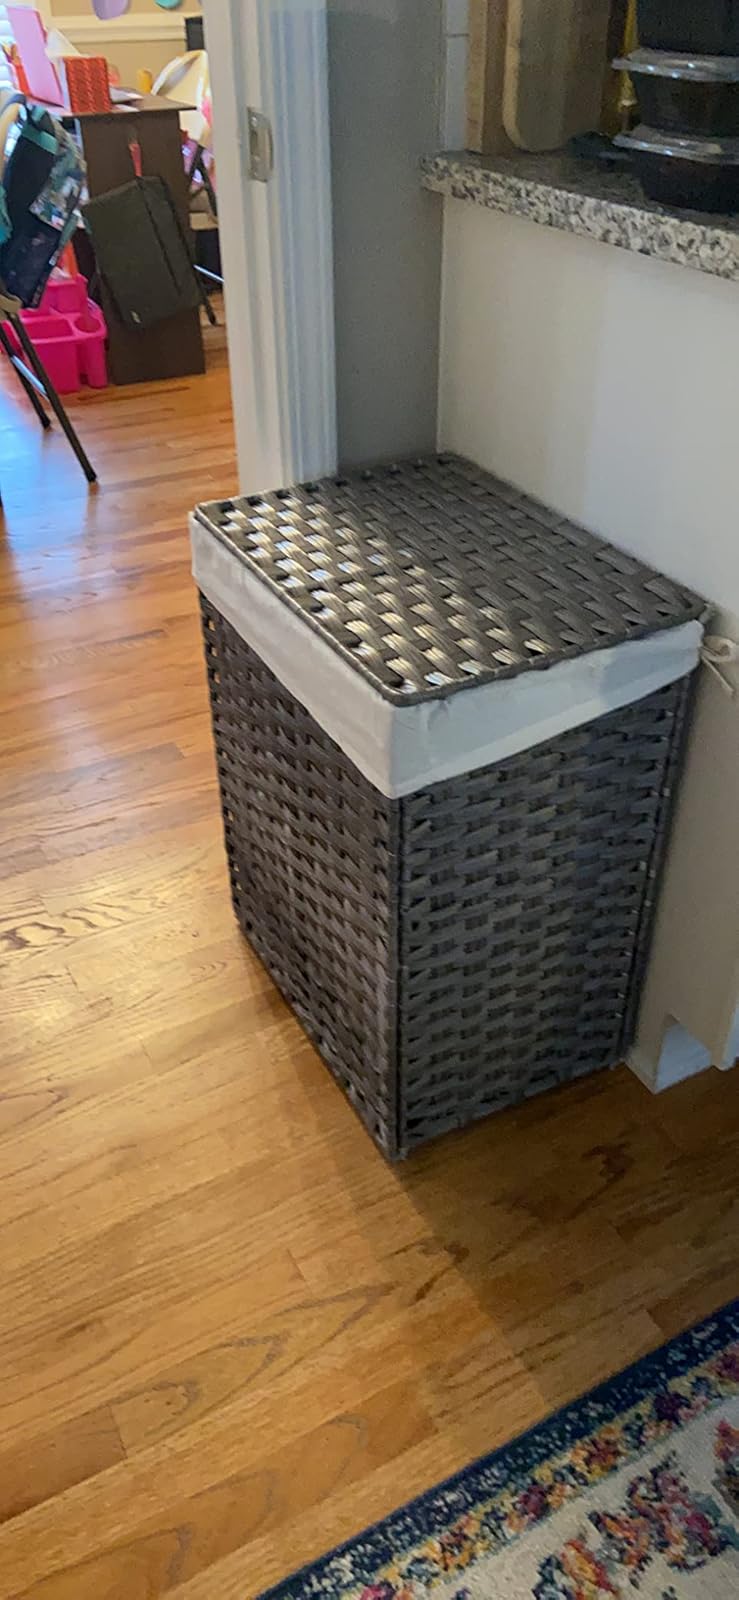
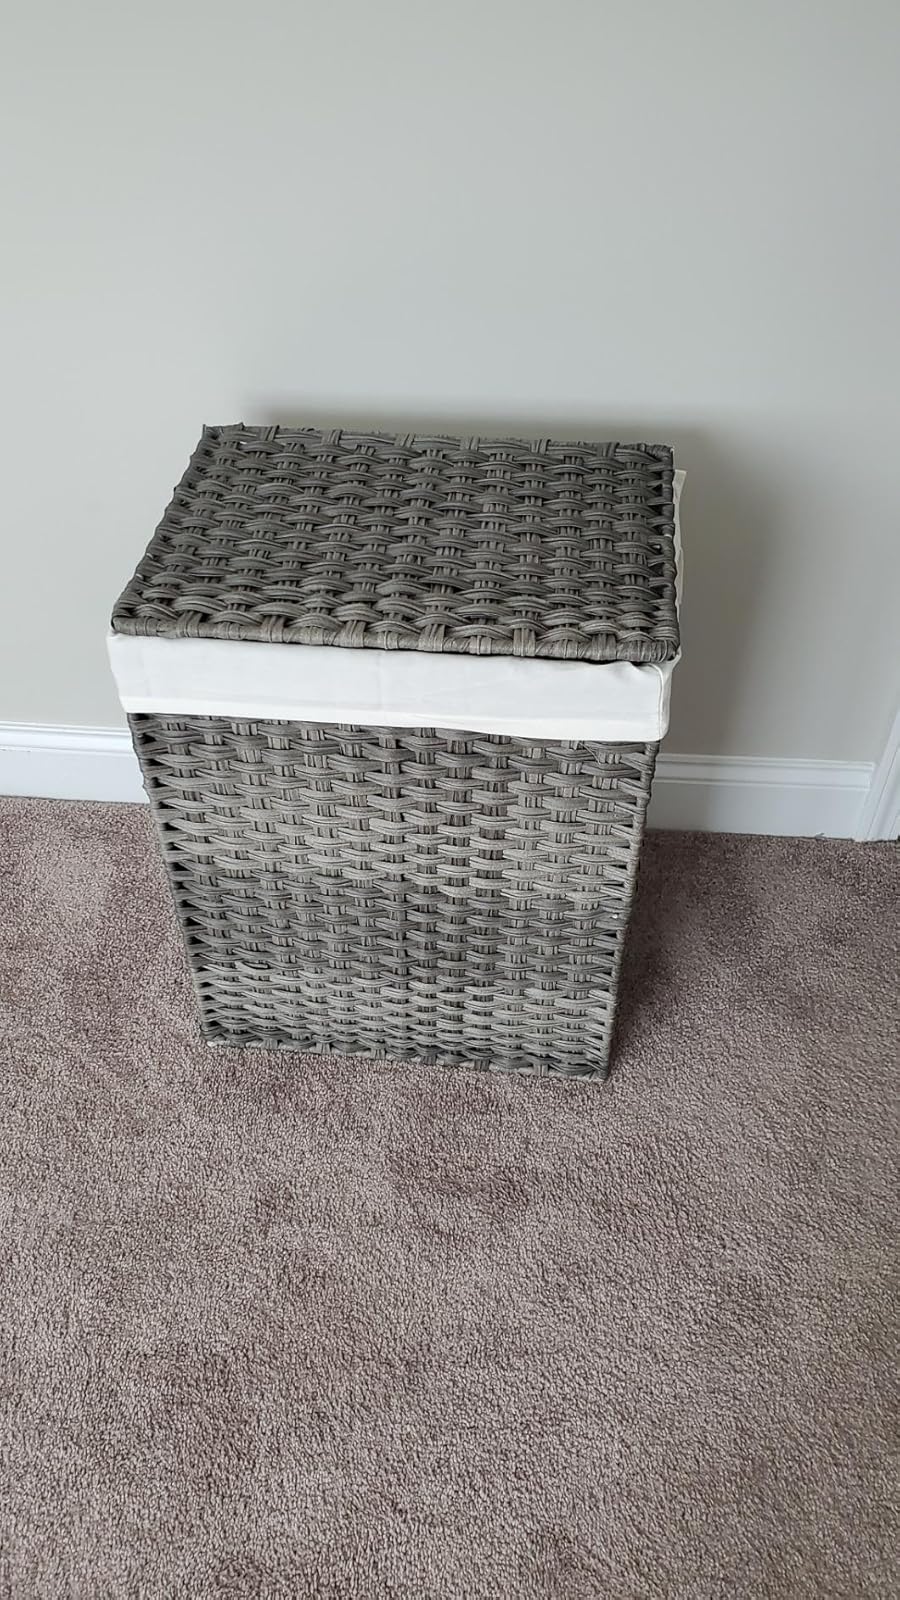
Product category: items_hamper
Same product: yes